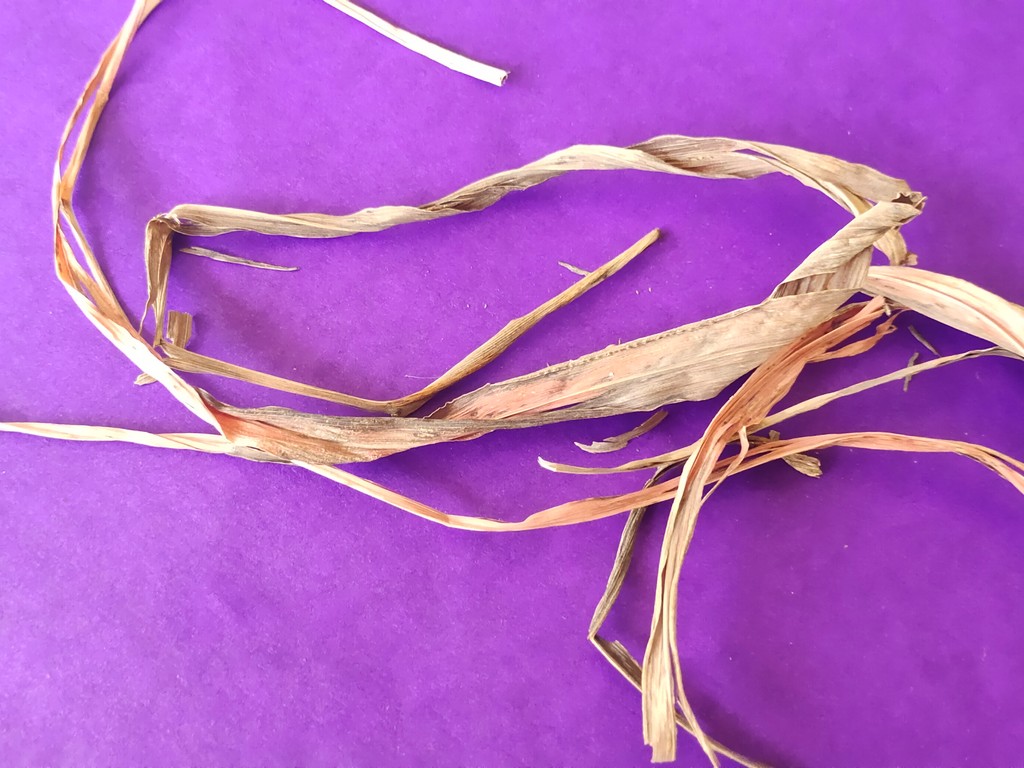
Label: Dried